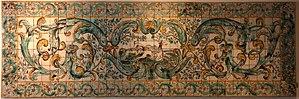
Le musée national de l'Azulejo est un musée situé à Lisbonne, qui présente une importante collection de carrelage en céramique le plus souvent, décoré et vitrifié d'un côté, dénommé « azulejo ».